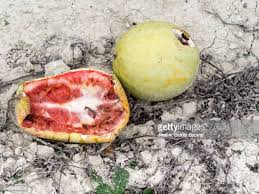
Waste category: biological